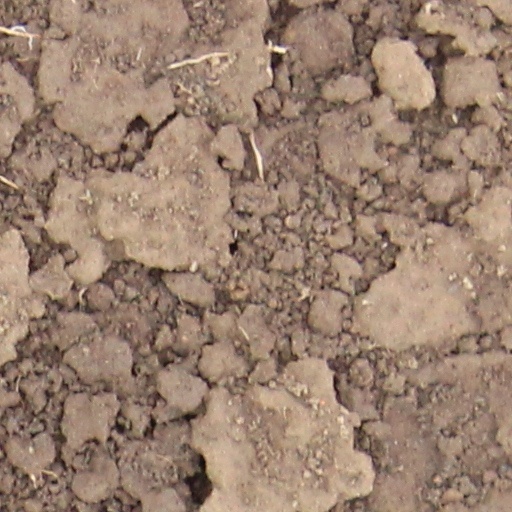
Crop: wheat